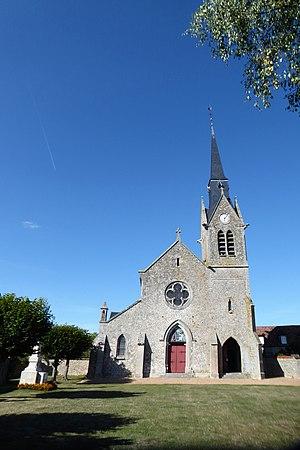
église Saint-Gervais-et-Saint-Protais, Mignières, Eure-et-Loir, France.
Mignières est une commune française située dans le département d'Eure-et-Loir, en région Centre-Val de Loire.